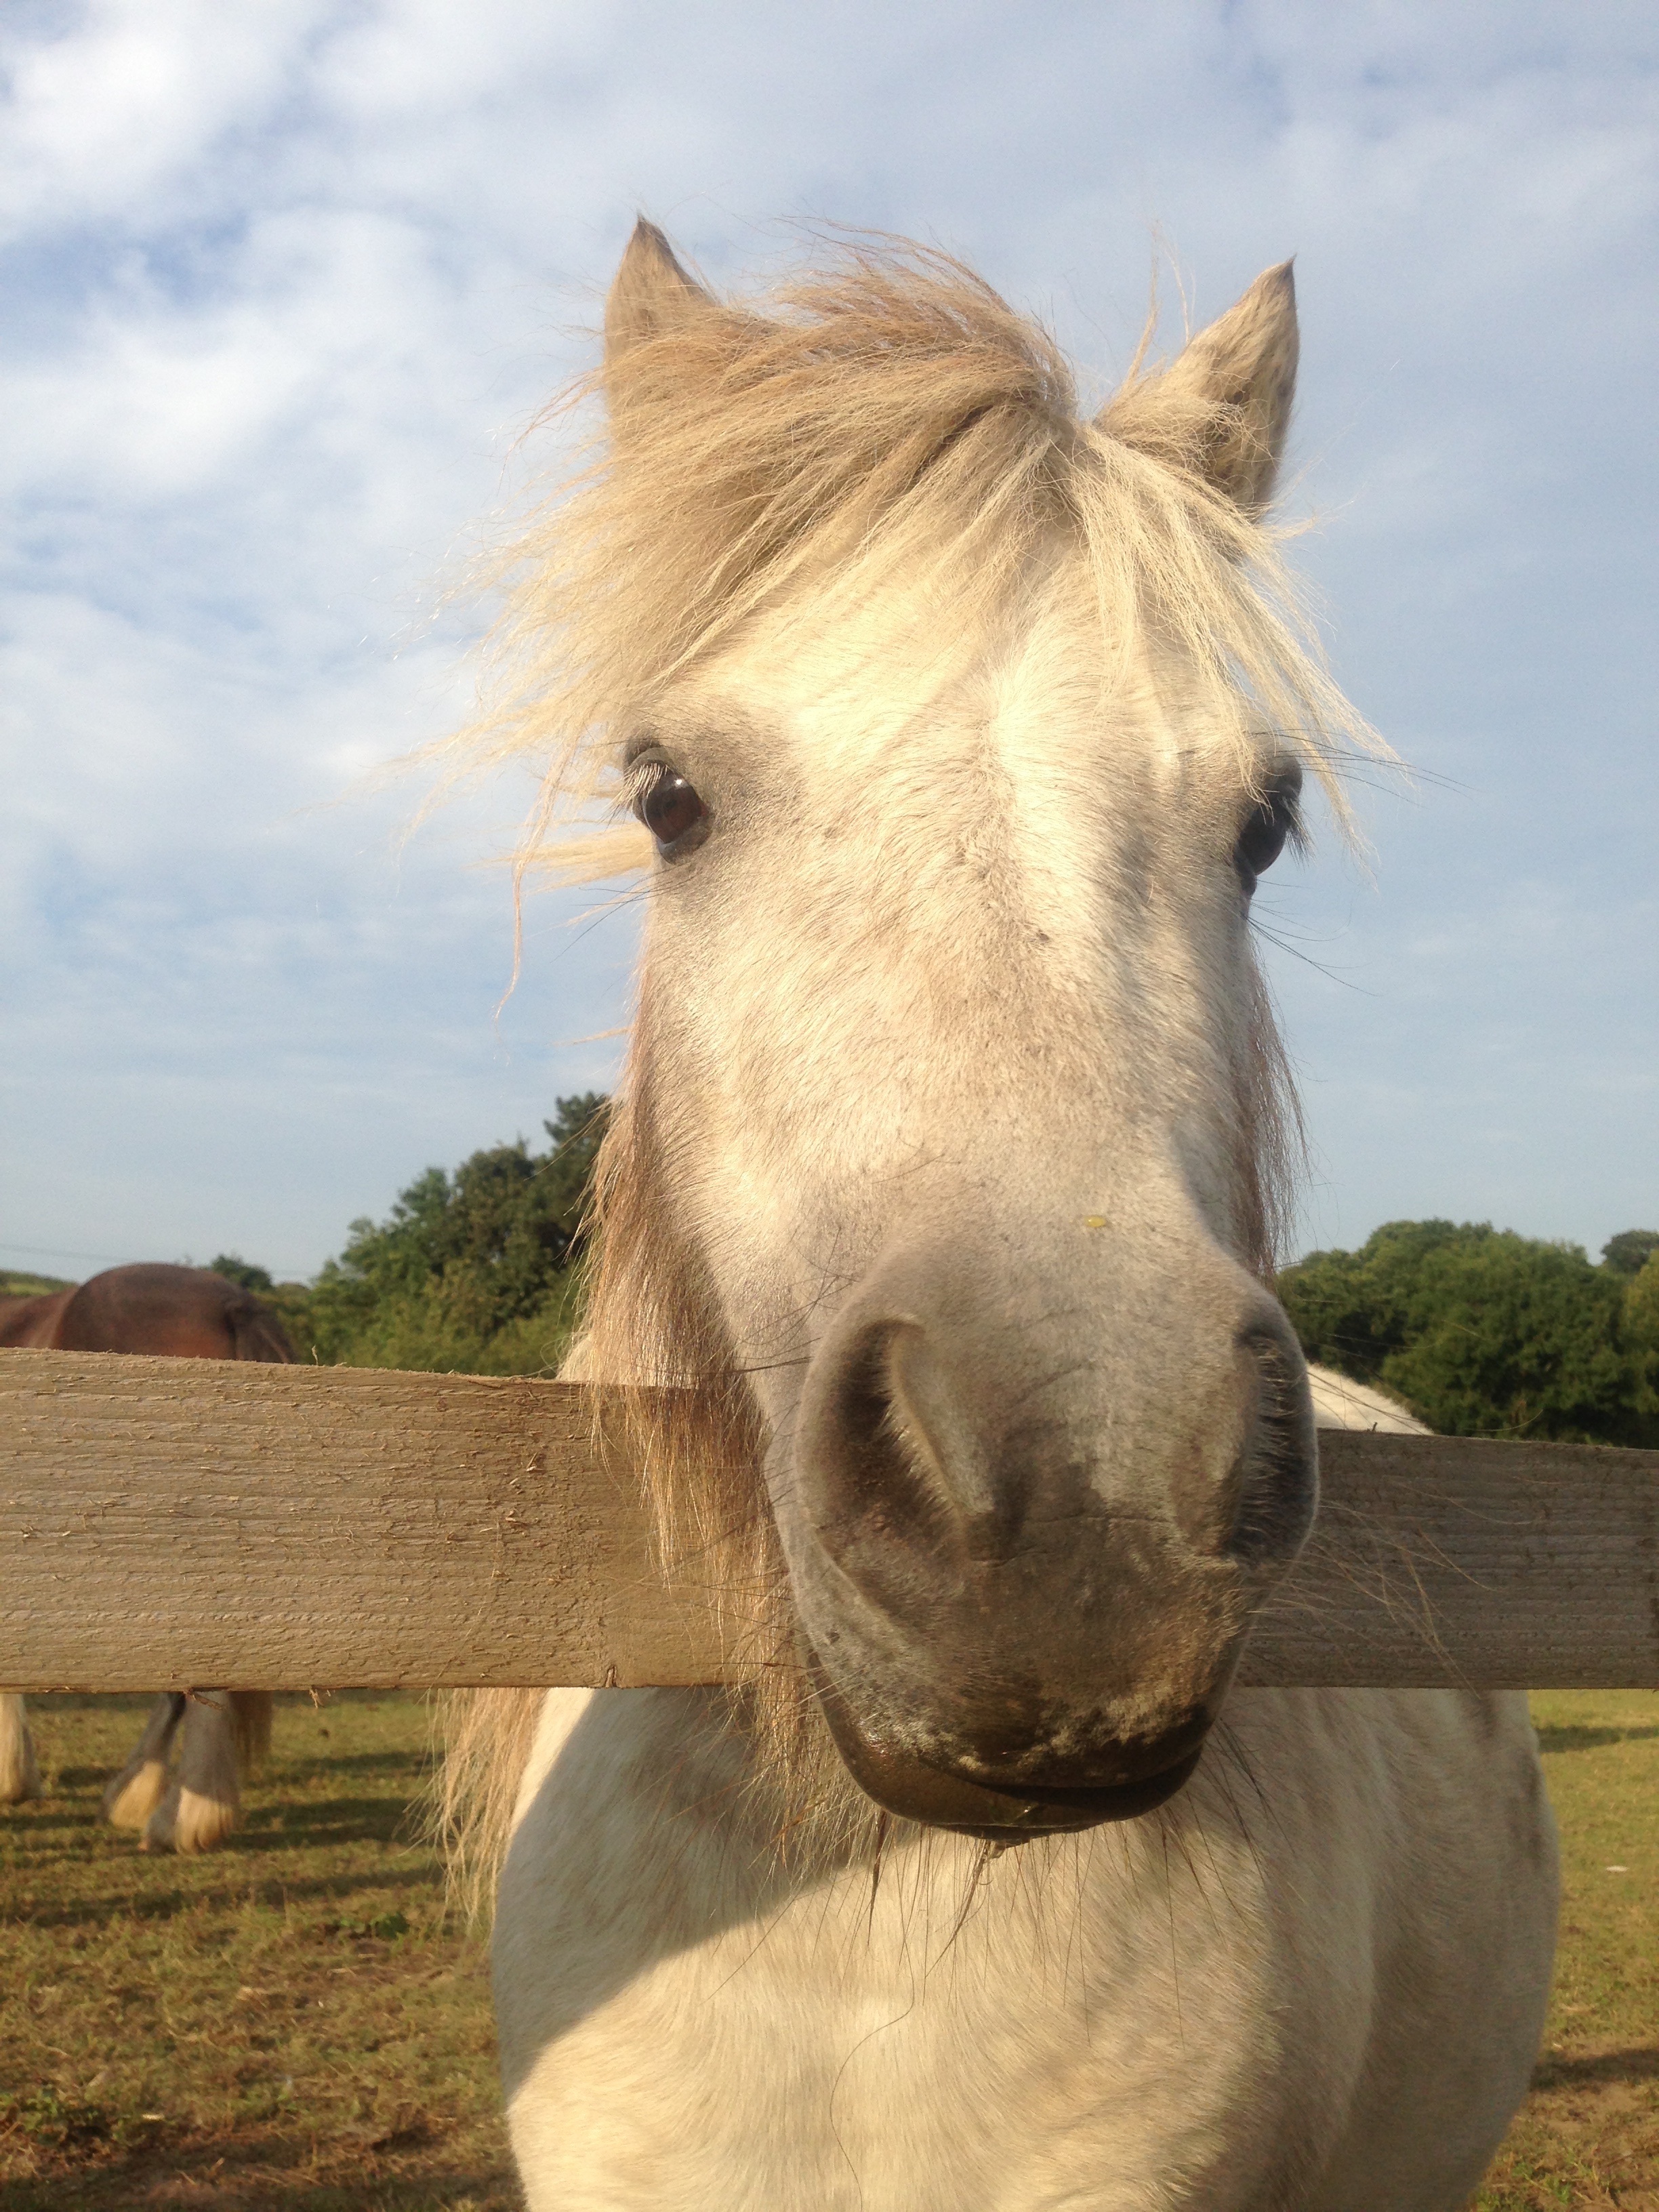
farm, countryside, cute, summer, pasture, horse, mammal, stallion, mane, fauna, equestrian, equine, nose, pony, head, vertebrate, mare, horse like mammal, mustang horse